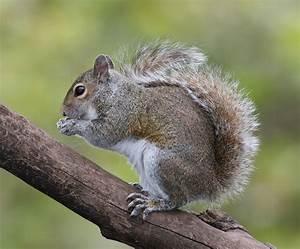
squirrel